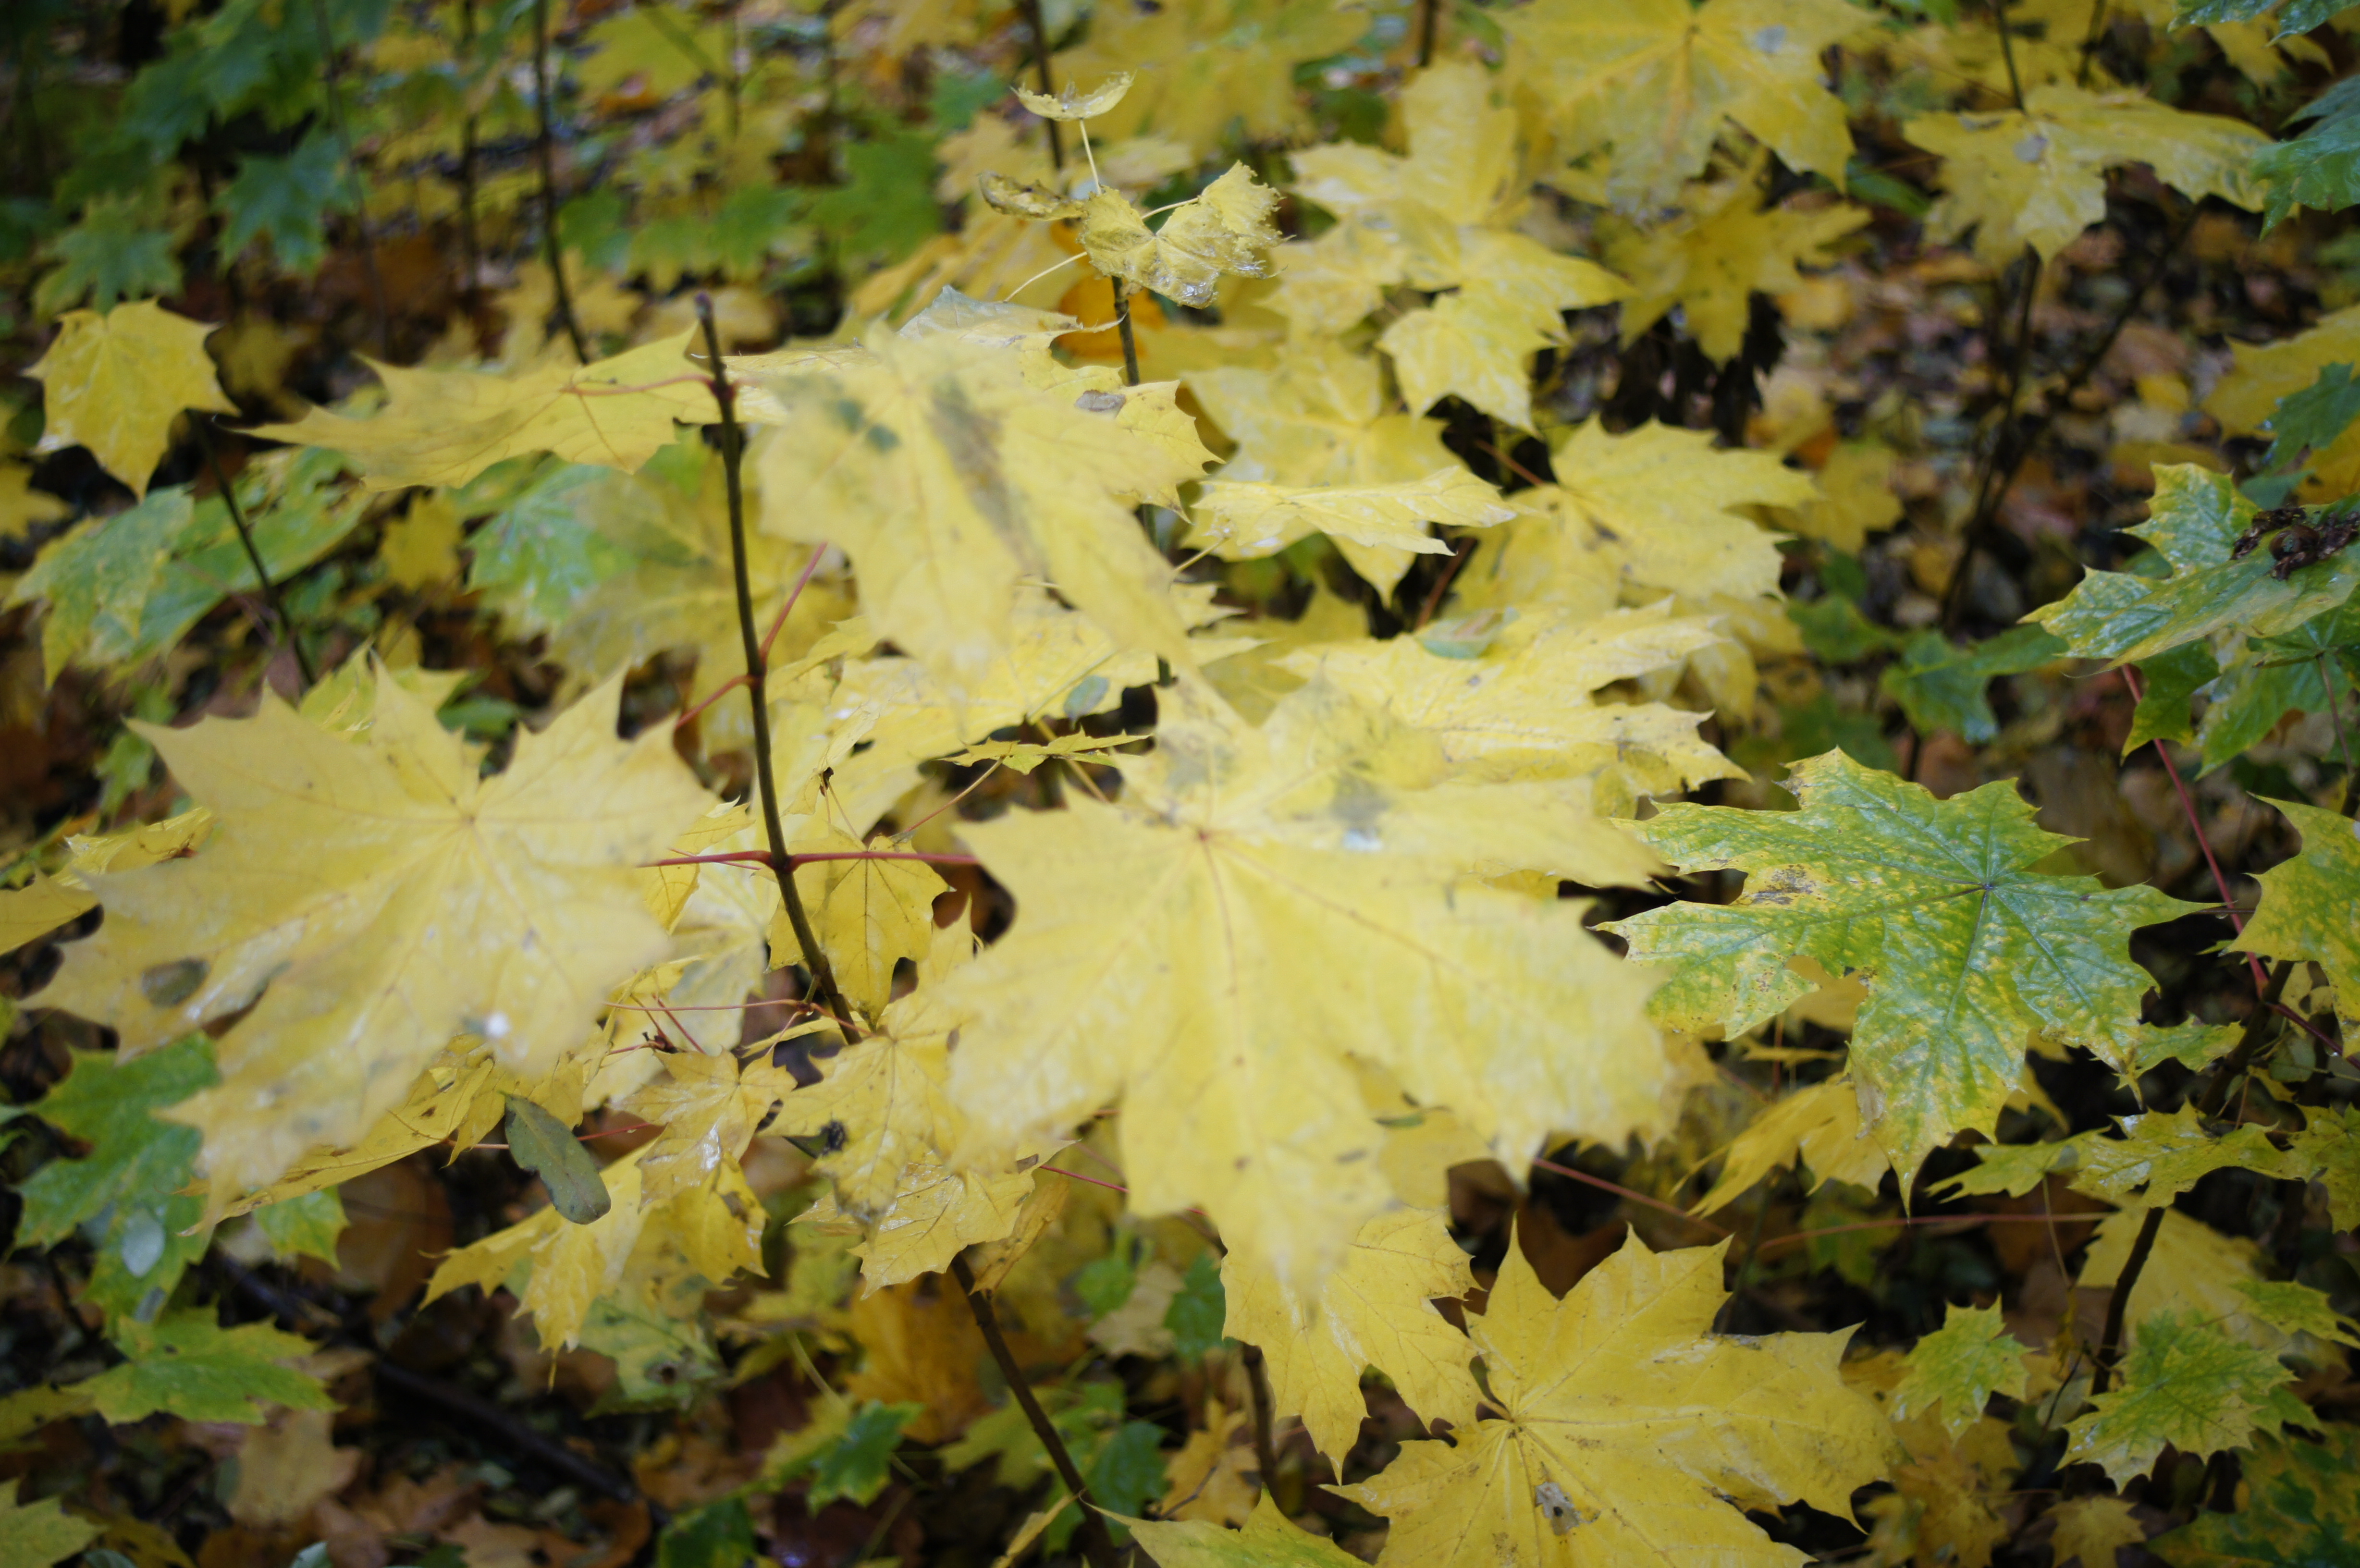
nature, leaf, Black maple, plant, tree, flower, New Mexico maple, woody plant, maple leaf, yellow, plane, flowering plant, botany, plane tree family, deciduous, maple, autumn, silver maple, vascular plant, woodland